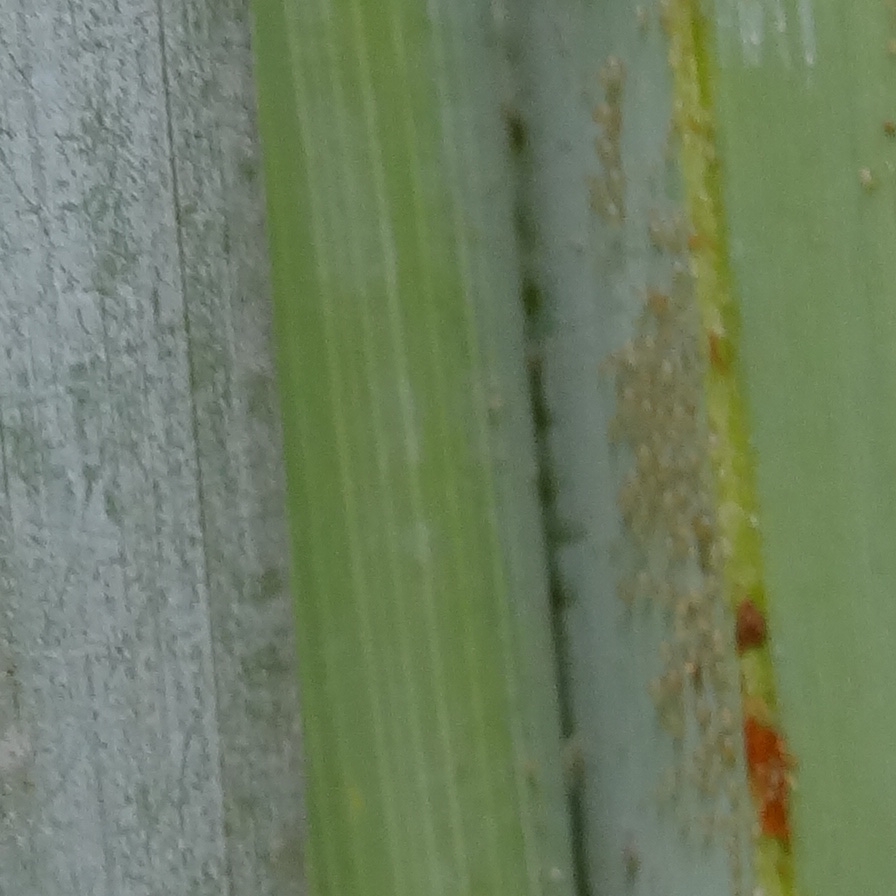
Label: Honey